Dzherginsky Nature Reserve

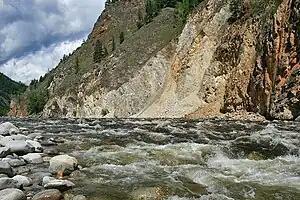
Bargazun River, below Lake Balan-Tamur

The current inventory of animals in the reserve shows 201 species of vertebrate: 6 fish species, 3 of amphibians, 4 of reptiles, 145 of birds, and 43 species of mammals